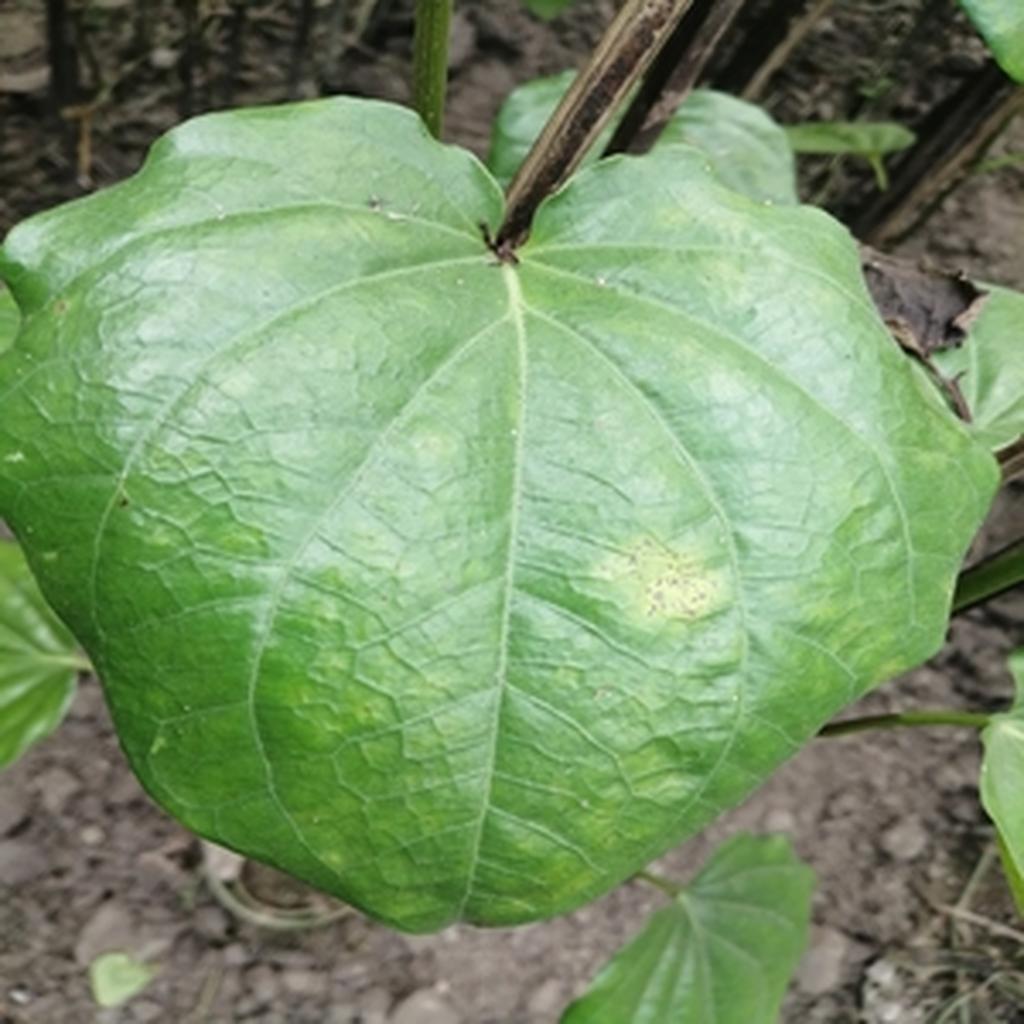
Label: Leaf_Rot